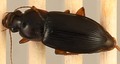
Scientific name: Harpalus pensylvanicus
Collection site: Konza Prairie Agroecosystem NEON (KONA), plot KONA_001